Mildred Couper

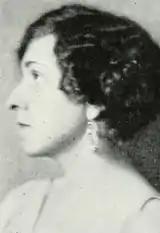
Mildred Couper, from a 1933 publication.

Mildred Couper (December 10, 1887 in Buenos Aires, Argentina – August 9, 1974 in Santa Barbara, United States) was a prominent composer and pianist, and one of the first American musicians to experiment with quarter-tone music. She was based in Santa Barbara, California.